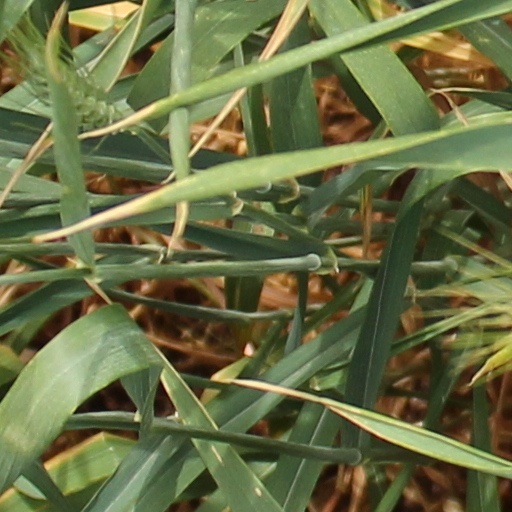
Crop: wheat